Politics of the Philippines

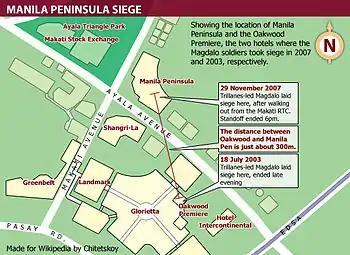
The 2003 Oakwood mutiny and 2007 Manila Peninsula siege saw prominent buildings in Makati occupied by military forces in opposition to the Gloria Macapagal Arroyo administration.

A group participating in the party-list system (which may not be running in any single-member constituencies) must receive 2% of votes cast to enter congress, and can win a maximum of three seats. The 1998 election saw 123 organizations run, and only 32% of voters selecting a party-list organization, meaning only 13 organizations passed the 2% threshold taking up only 14 of the 52 seats allocated to party-list organizations. COMELEC decided to allocate the remaining seats to organizations that had not reached the 2% threshold despite prior rules indicating they would be distributed among parties that passed the threshold by vote share. Following a legal challenge, the Supreme Court overruled COMELEC, implementing its own system to allocate the seats, limiting the maximum three seats to only the most-voted organization. In the run-up to the 2001 election COMELEC approved over 160 organizations. Following a legal challenge at the Supreme Court COMELEC all but 42 were disqualified, including seven which had won more than 2% of the votes. Two court later nullified two of the disqualifications.